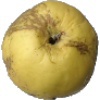
Label: Apple Golden 1